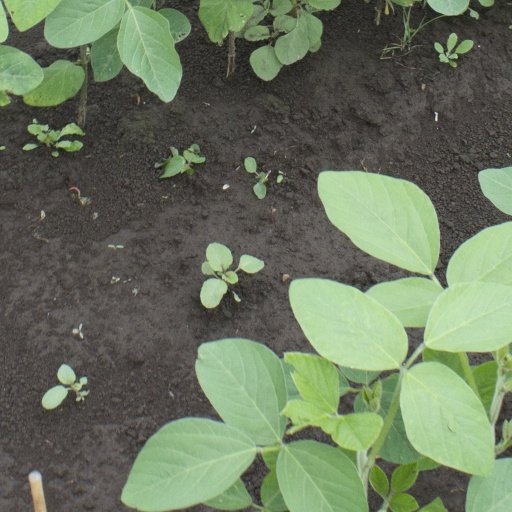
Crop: soybean